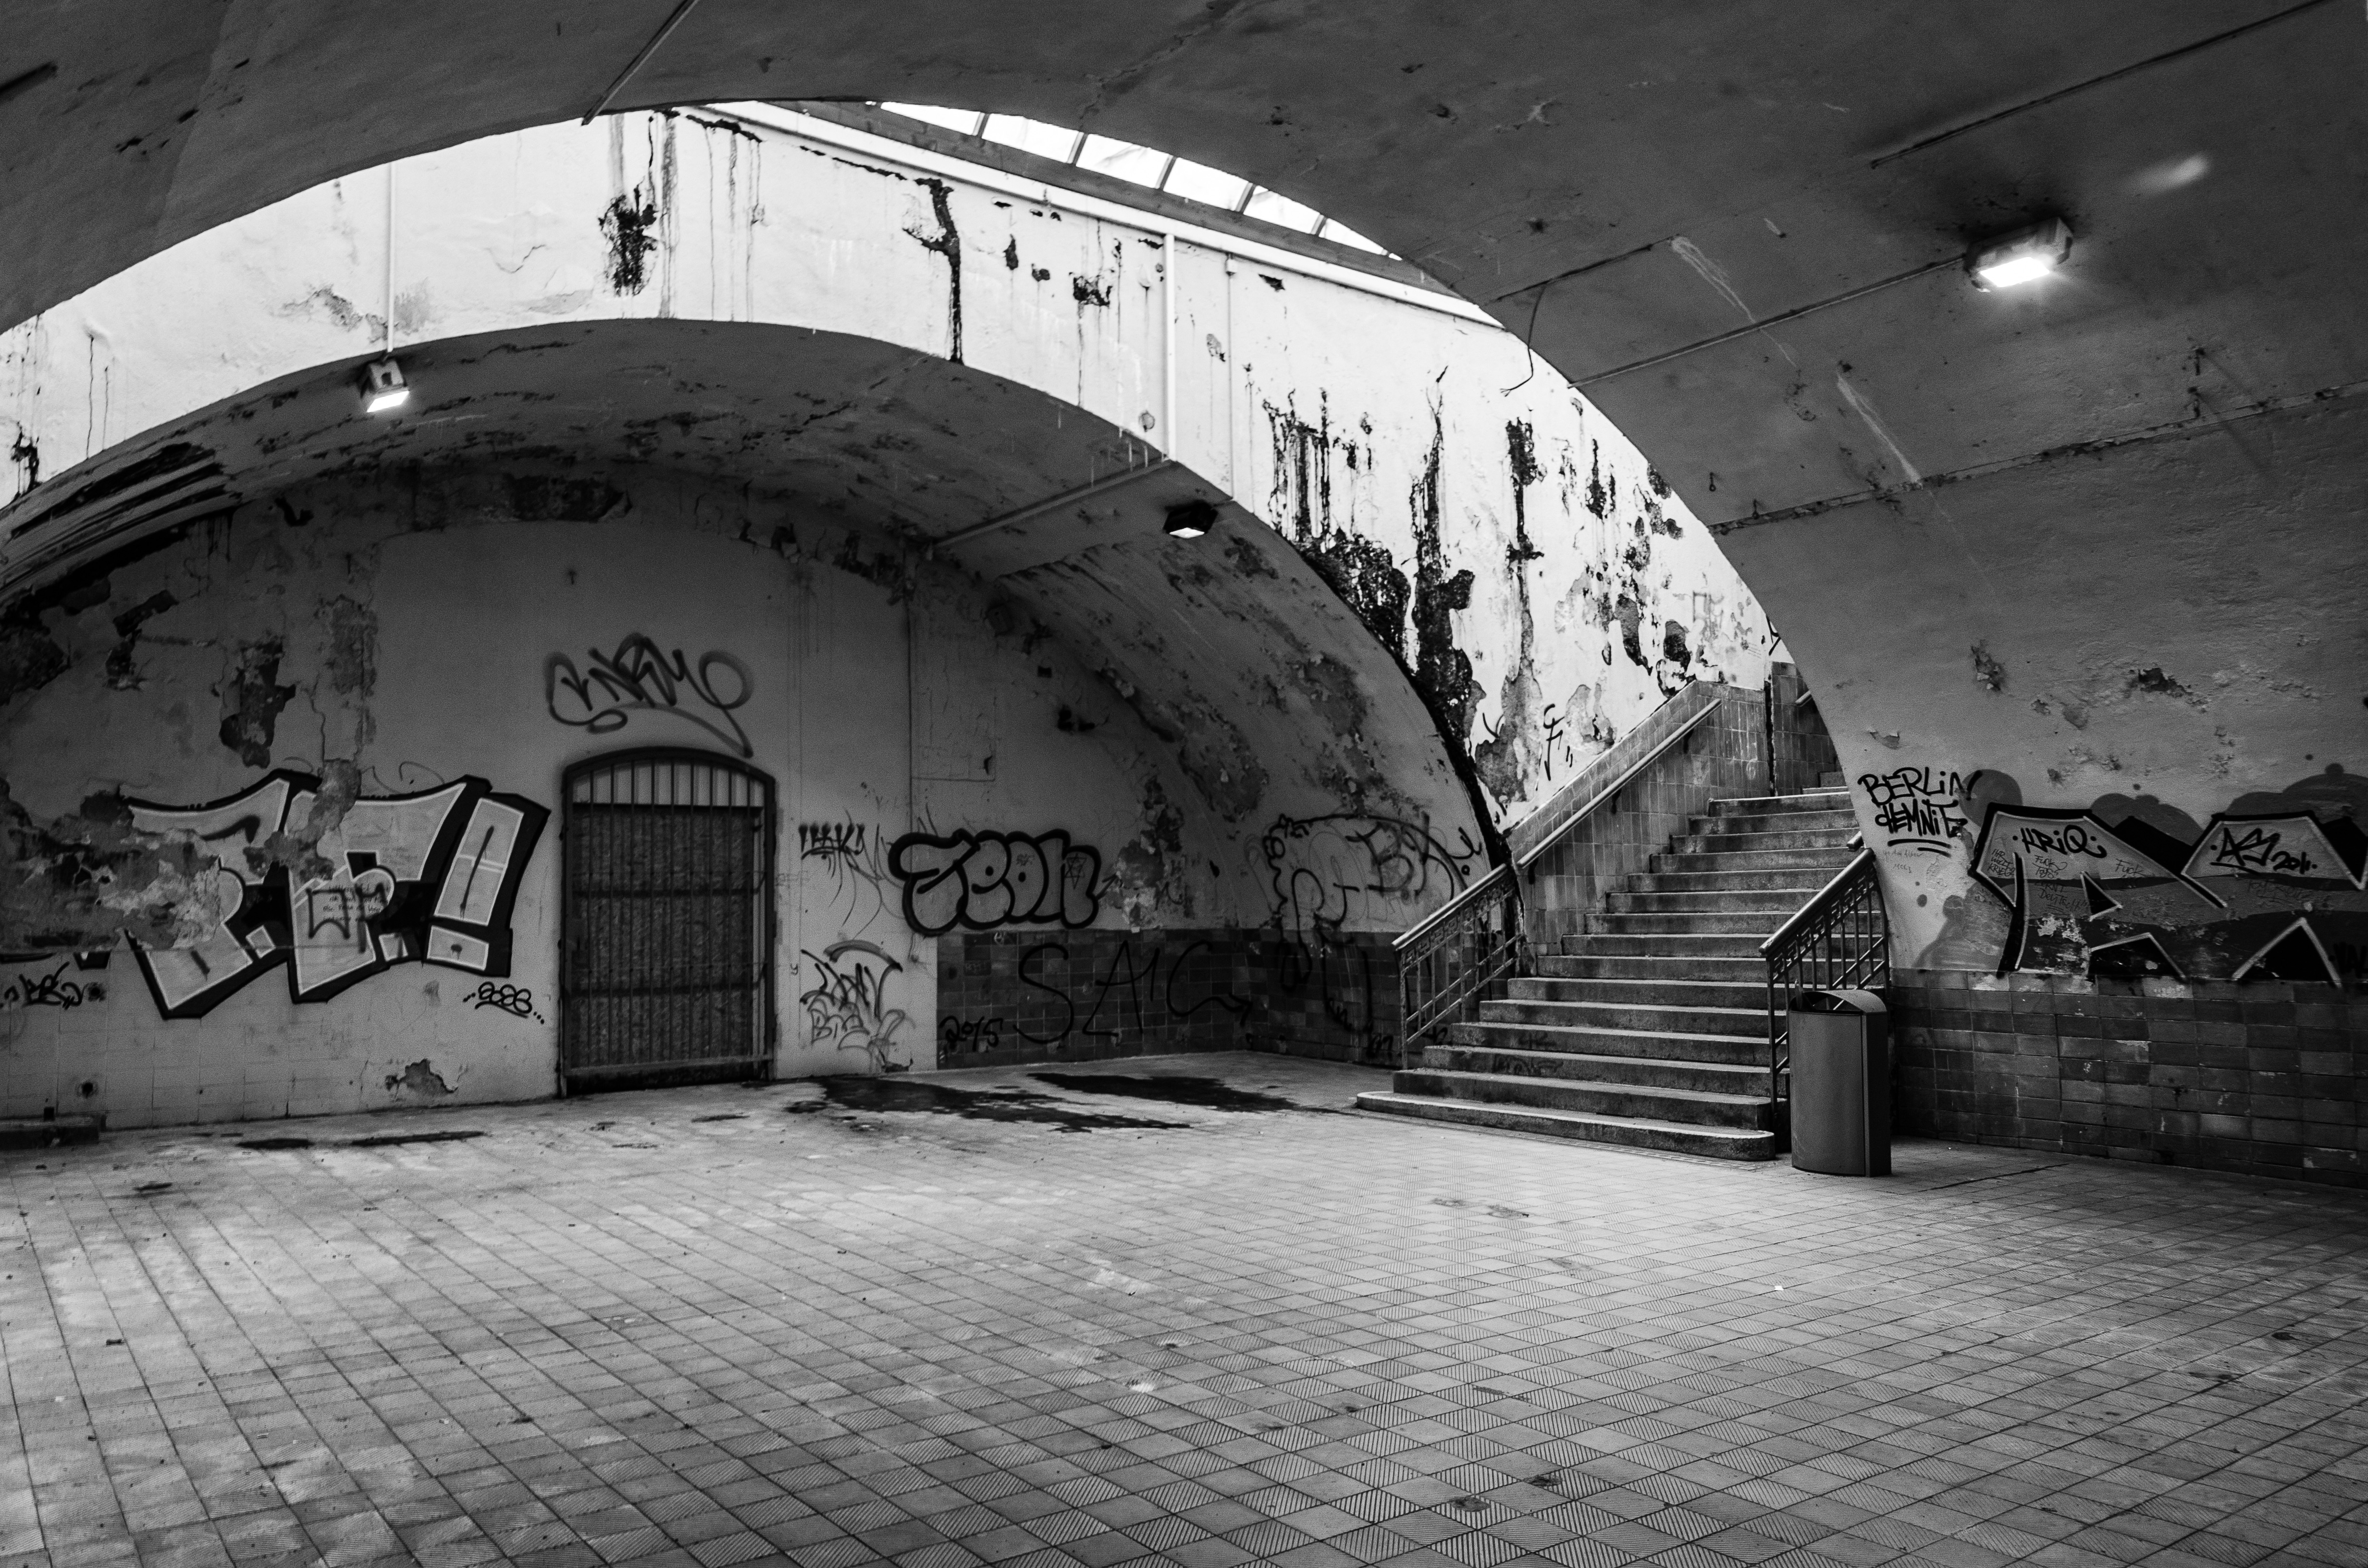
light, black and white, architecture, white, street, photography, darkness, black, monochrome, infrastructure, shape, urban area, monochrome photography